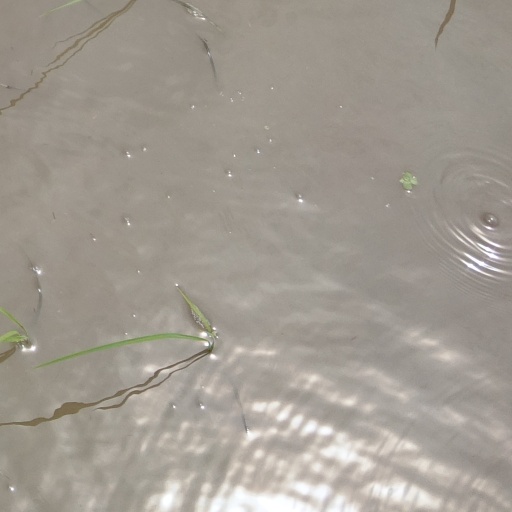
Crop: rice